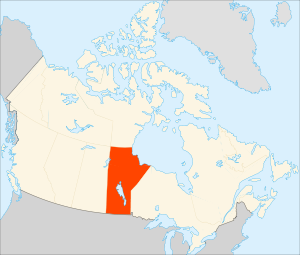
Cet article contient une liste des universités du Canada.